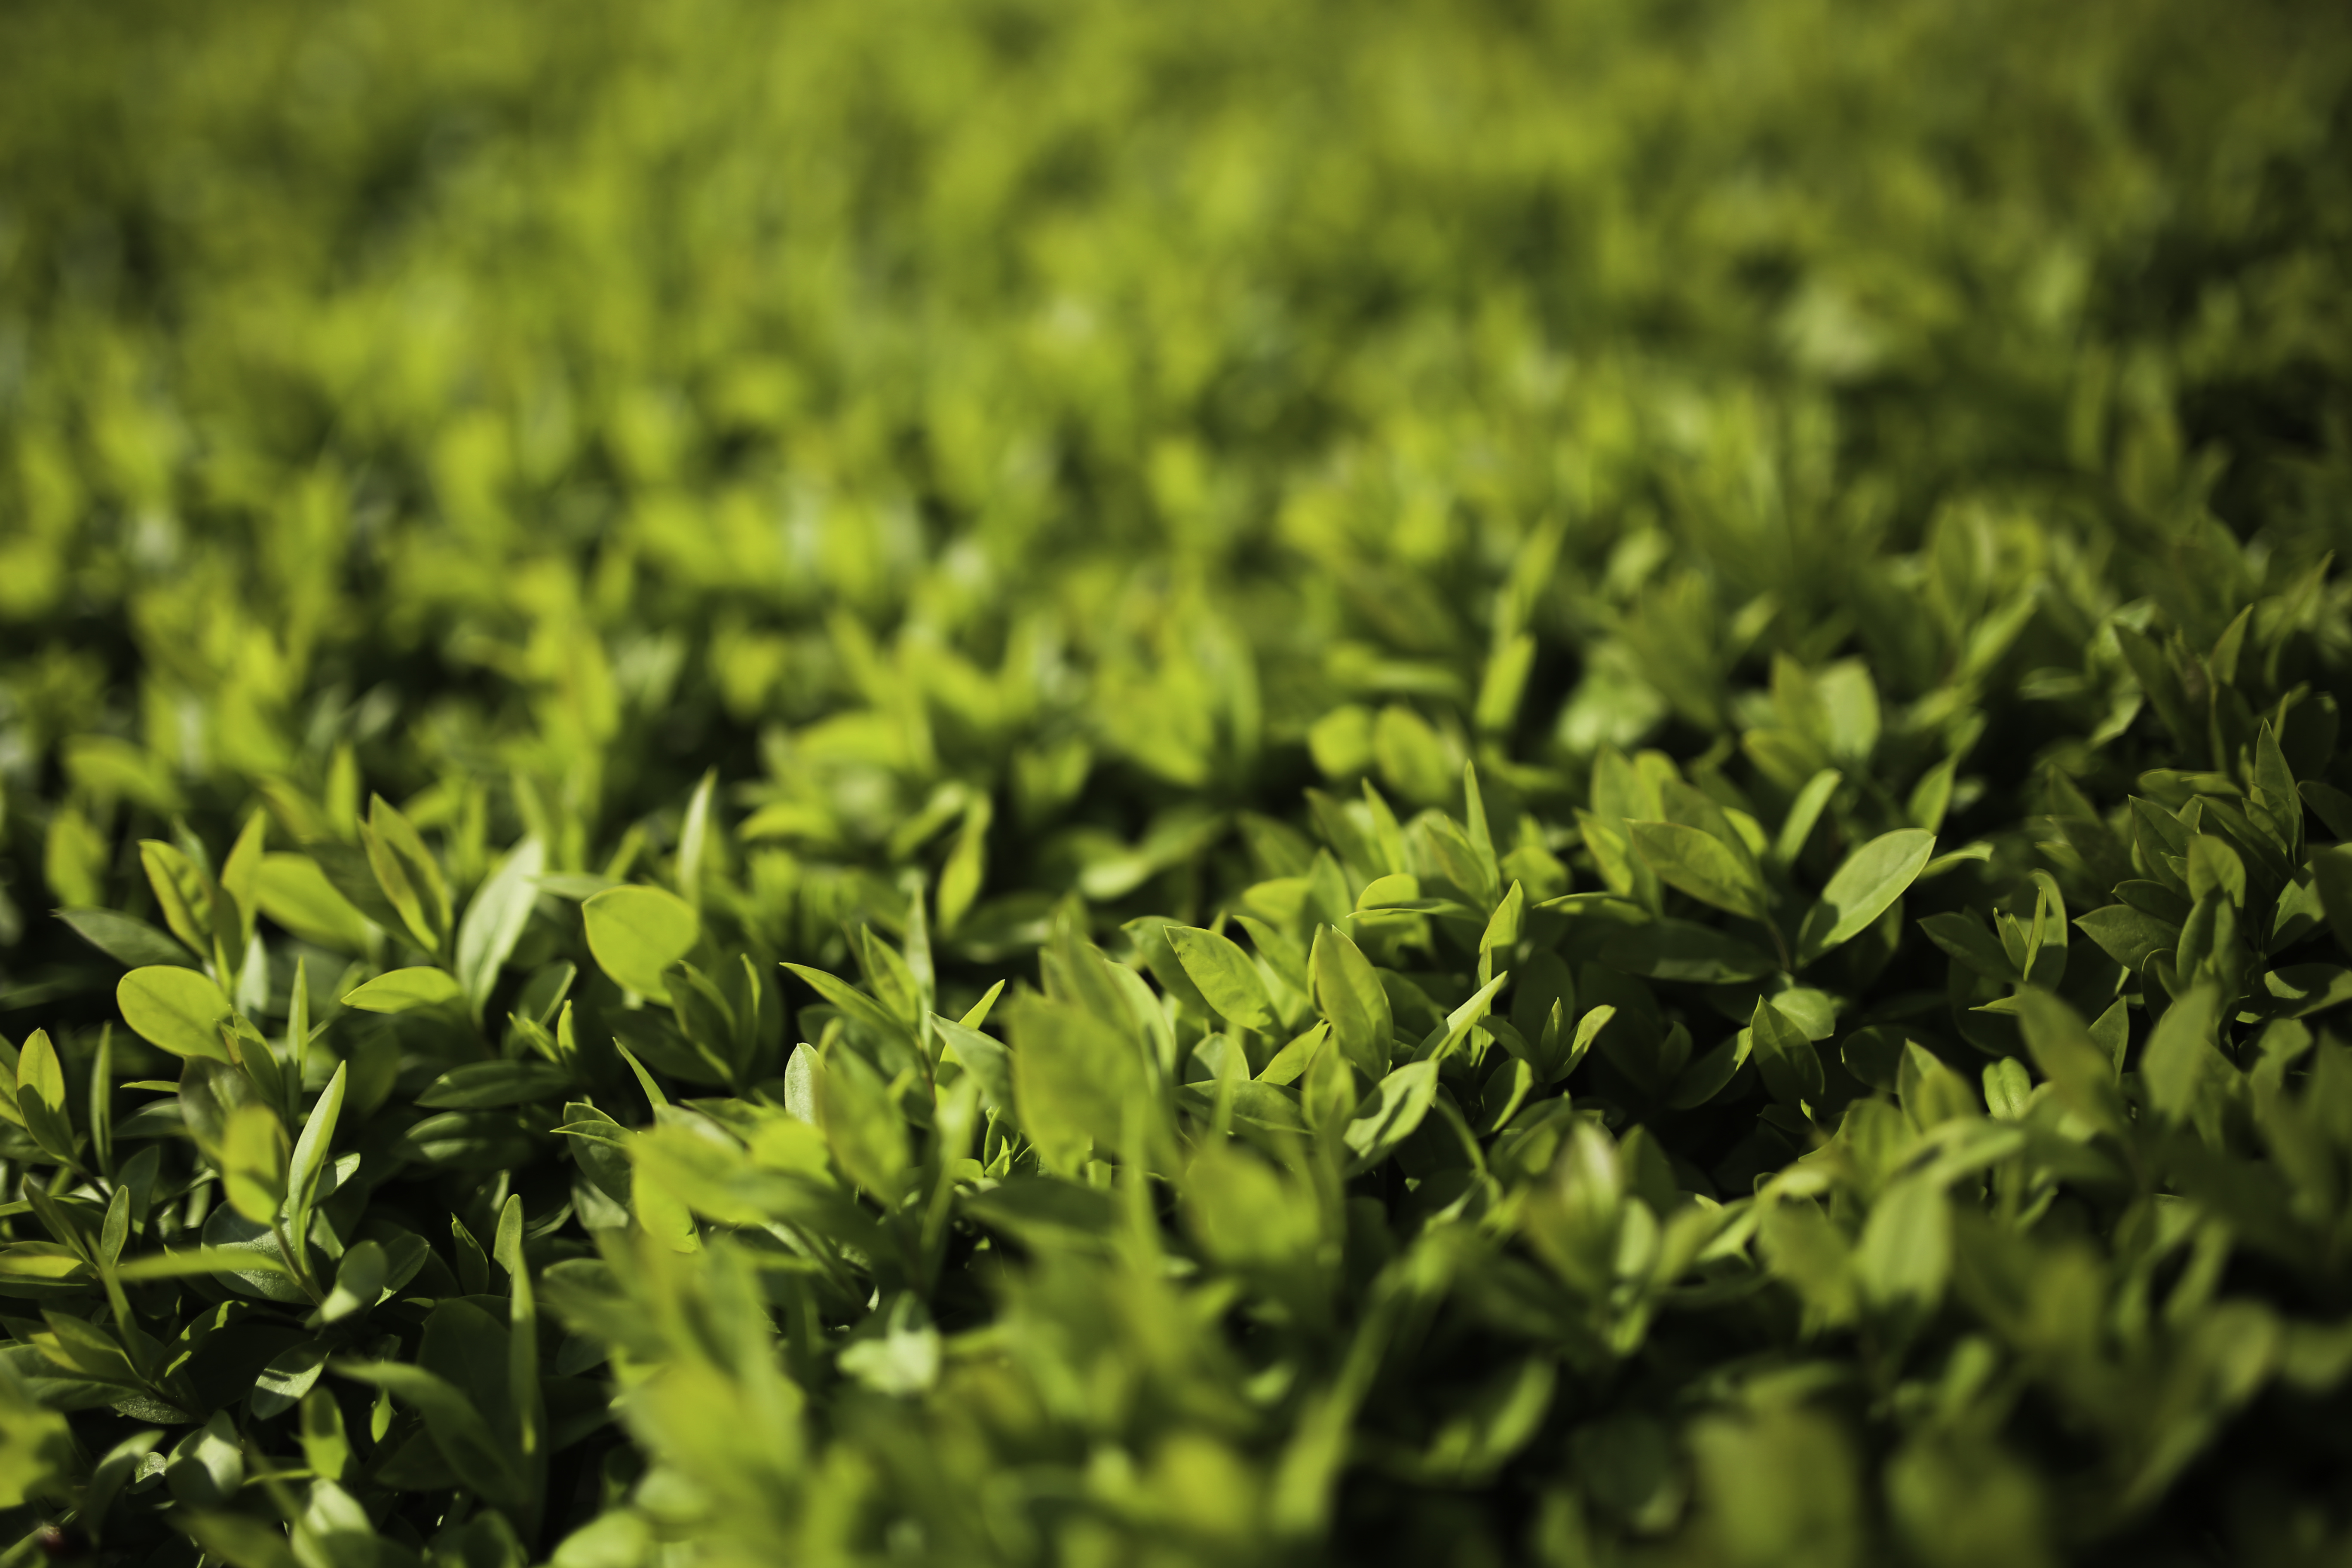
tree, grass, plant, field, lawn, meadow, sunlight, leaf, flower, green, produce, crop, soil, leaves, shrub, brassica, hedge, macro photography, flowering plant, privet, grass family, woody plant, land plant, ligustrum